Guilty Gear X2

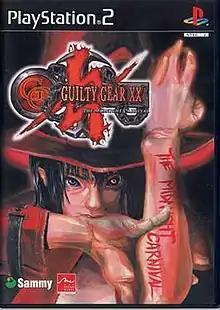
Japanese PlayStation 2 cover art, featuring I-No

Guilty Gear X2, also known as and subtitled The Midnight Carnival in Japan, is a fighting game developed by Arc System Works and published by Sammy Studios. The third main installment of the "Guilty Gear" series, "Guilty Gear X2" furthered the plot of the series, as well as introduced new characters and gameplay mechanics. A sequel to "Guilty Gear X", it was announced in January 2002, and was released on May 23, 2002, for the arcades. It was later ported to the PlayStation 2 and published in North America and Europe.